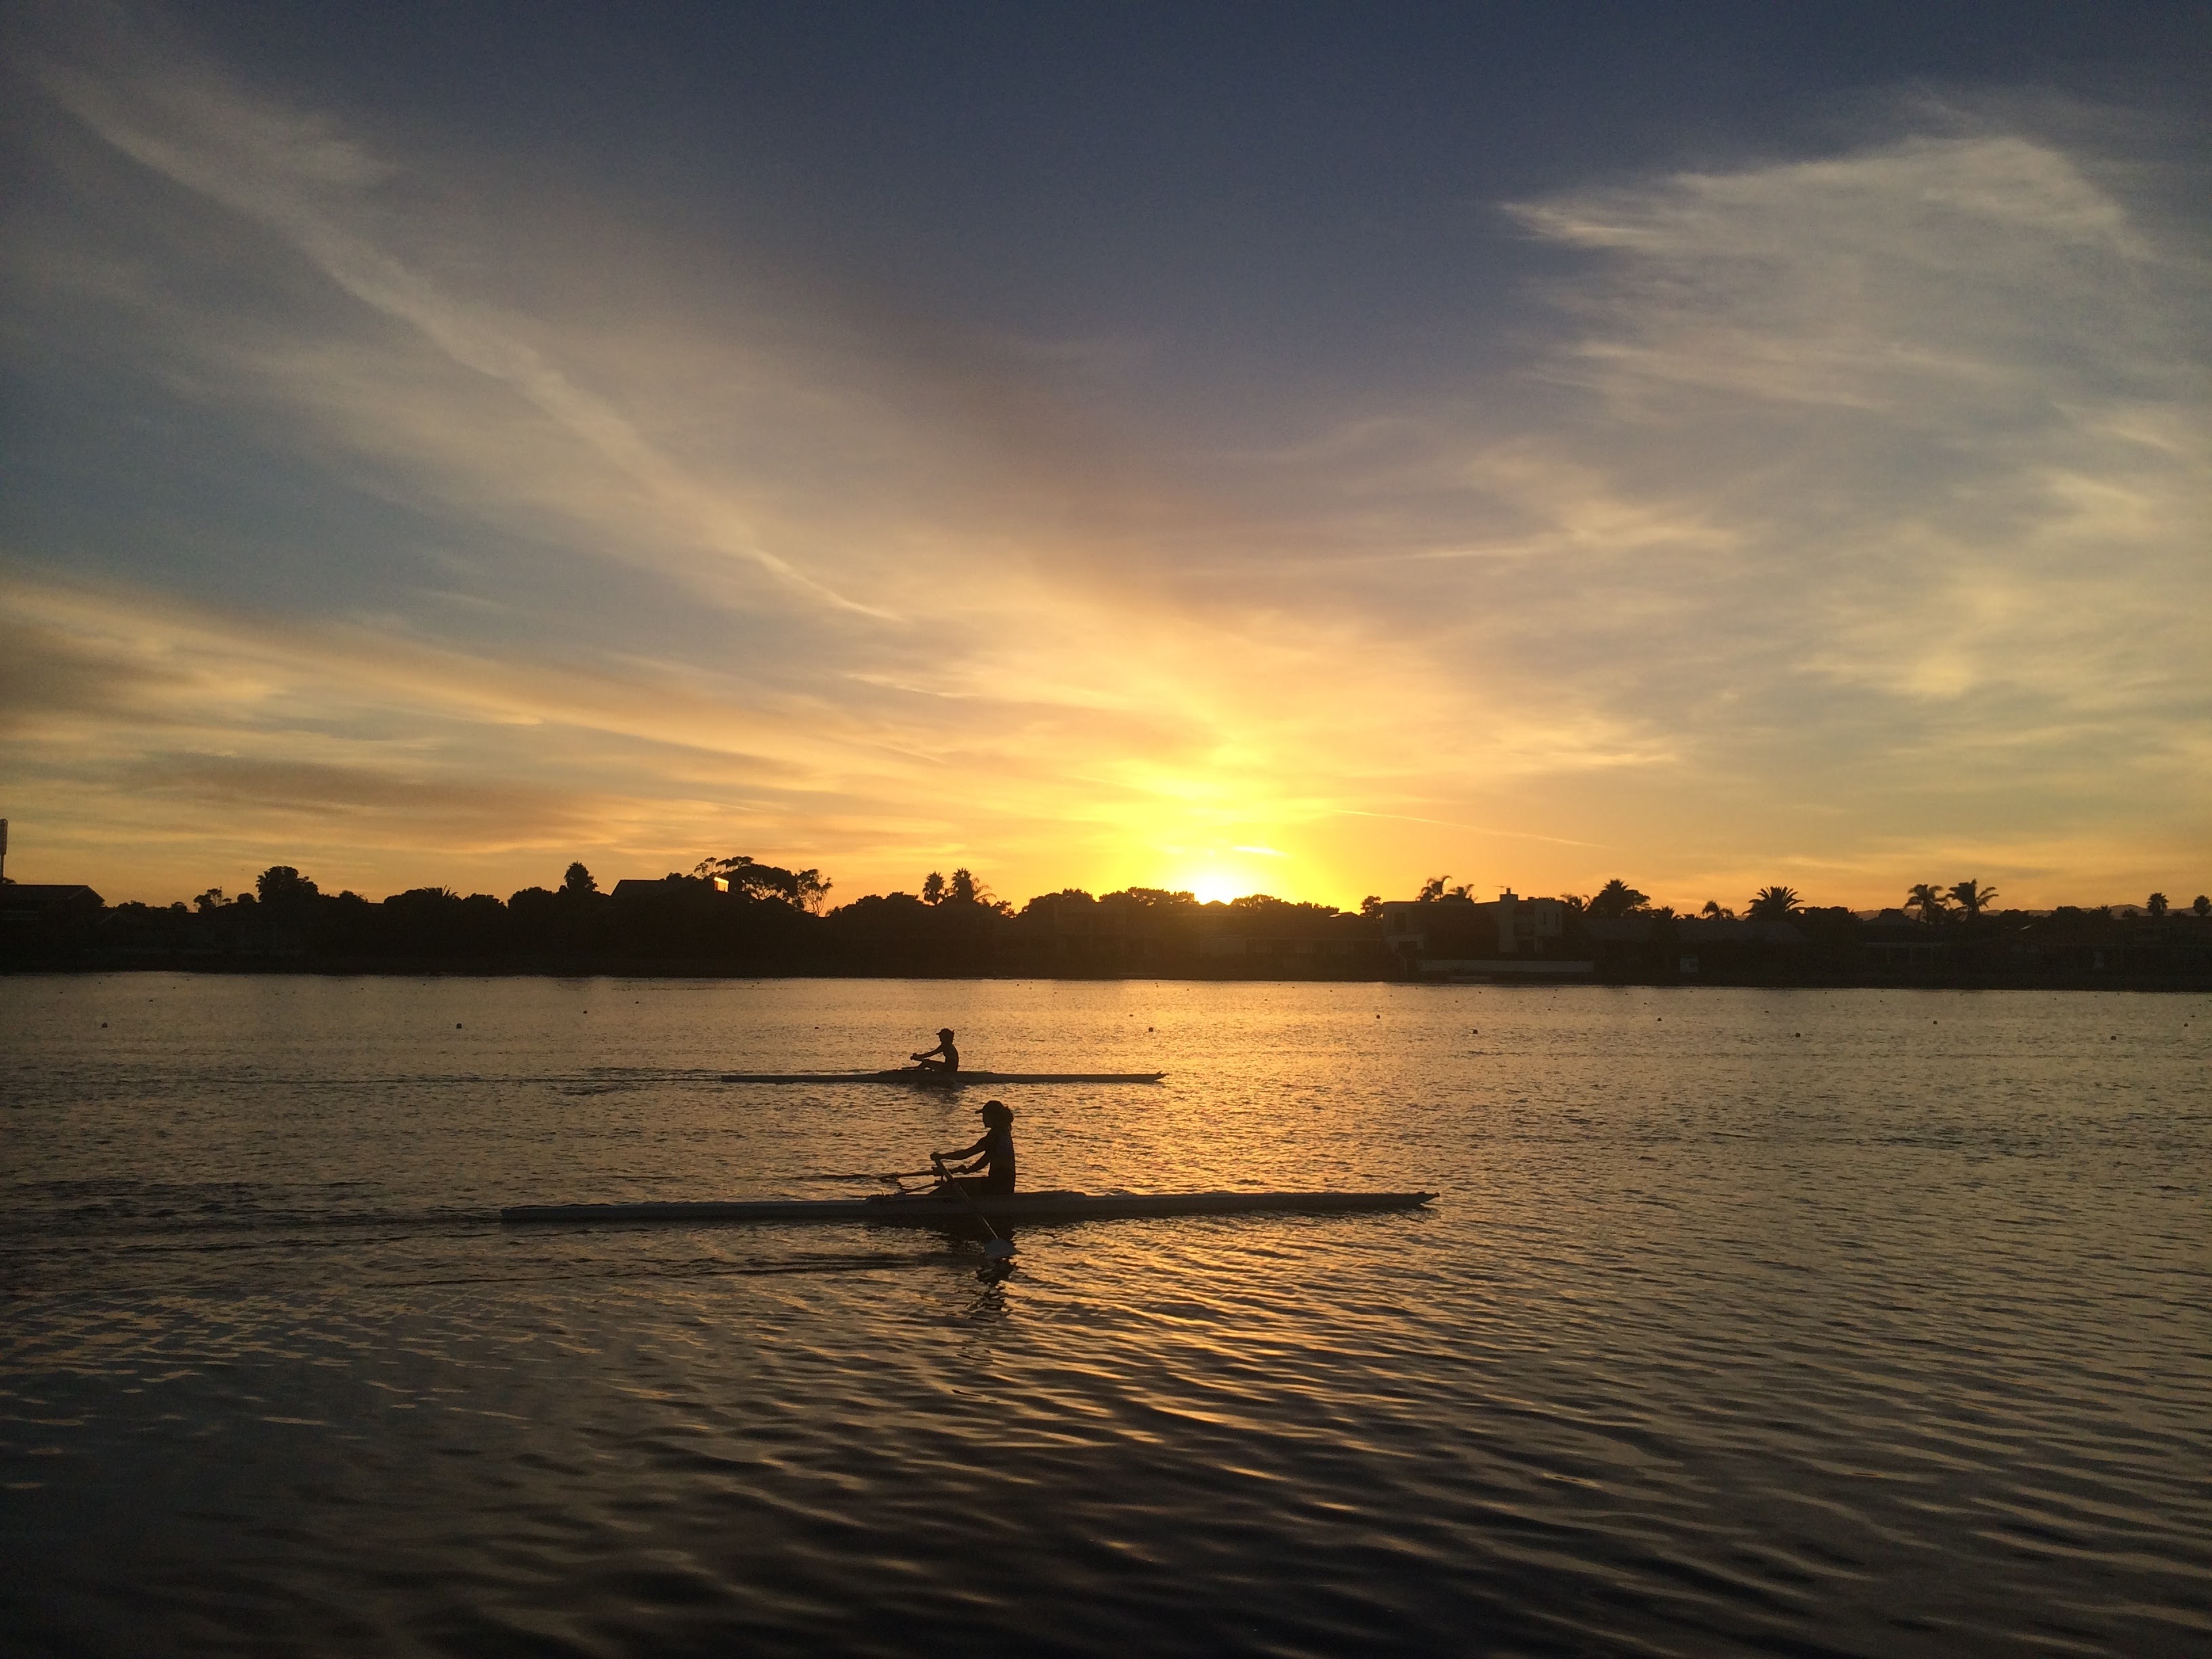
sea, water, horizon, cloud, sun, sunrise, sunset, boat, row, sunlight, morning, shore, lake, dawn, river, dusk, evening, reflection, vehicle, bay, kayak, loch, afterglow